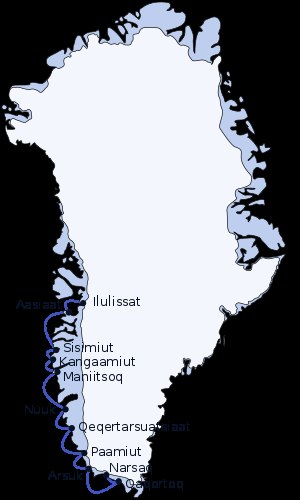
Arctic Umiaq Line
Arctic Umiaqs kystrute, fra Ilulissat til Narsaq.
Arctic Umiaq Line A/S eller Arctic Umiaq er et passager- og fragtskibsrederi i Grønland. Det blev grundlagt i 1774 under navnet Den Kongelige Grønlandske Handel. Rederiet har et skib på ruten Ilulissat-Narsaq langs Grønlands vestlige og sydvestlige kyst. Det er et datterselskab af Air Greenland og Royal Arctic Line. Rederiets navn er afledt af det grønlandske ord for en traditionel inuitbåd, umiaq. Arctic Umiaq transport via havet, er en livline for hele det vestlige Grønland.